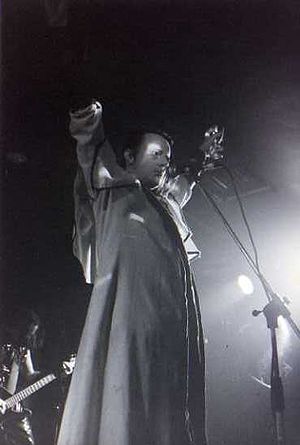
Nazxul
Nazxul live i 1999.
Nazxul er et australsk black metal-band, dannet i 1993. Flere af bandets medlemmer og tidligere medlemmer har spillet i mange andre, store australske metalbands.